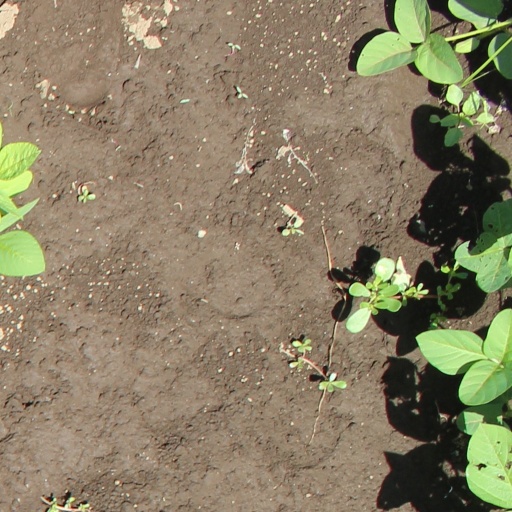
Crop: soybean